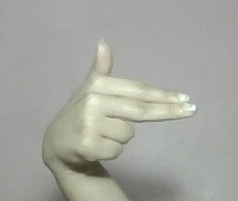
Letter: ghain